Bank and Monument stations

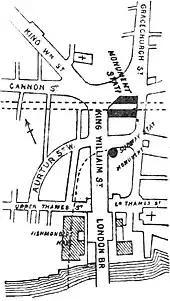
Monument station on an 1888 map. The C&SLR's station, then under construction, is also shown.

The Metropolitan Railway (MR) and District Railway (DR) had, by 1876, built most of the Inner Circle (now the Circle line), reaching and respectively. The companies were in dispute over the completion of the route, for the DR was struggling financially and the MR was concerned that completion would affect its revenues through increased competition from the DR in the City area. City financiers who were keen to see the line completed established the Metropolitan Inner Circle Completion Railway in 1874 to link Mansion House to Aldgate. Forced into action, the MR bought out the company and with the DR began construction of the final section of the Inner Circle in 1879. The new section of railway included two new stations: Tower of London and another located close to the Monument.